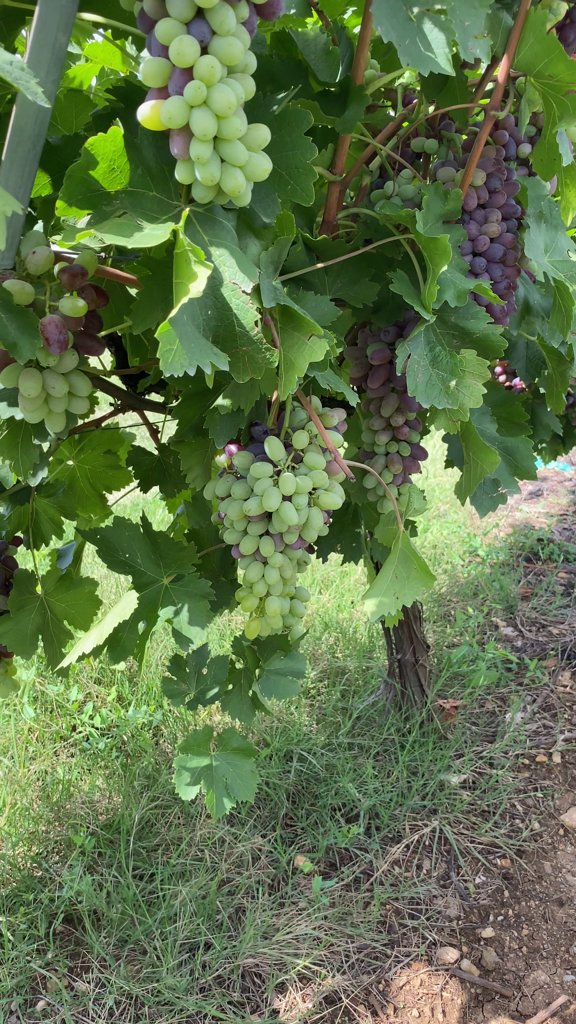
Berries visible: 338
Grape clusters: 9